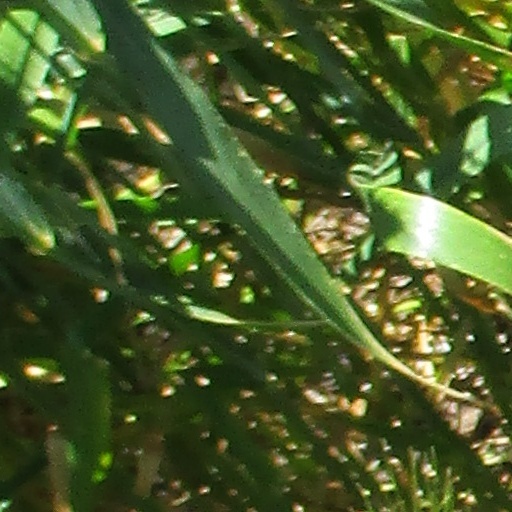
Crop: wheat